Berthenicourt

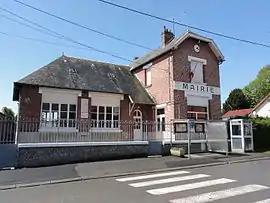
Town hall

Berthenicourt is a commune in the department of Aisne in Hauts-de-France in northern France.